Nestinari Nunataks

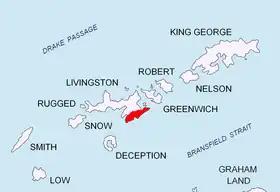
Location of Tangra Mountains on Livingston Island in the South Shetland Islands.

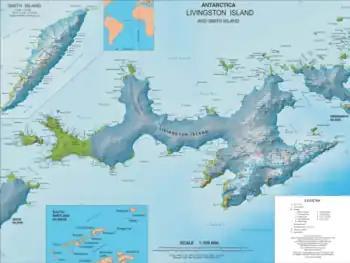
Topographic map of Livingston Island

Nestinari Nunataks (Nestinarski Nunatatsi \ne-sti-'nar-ski 'nu-na-ta-tsi\) are a pair of rocky peaks of elevation 470 m and 520 m in middle Huron Glacier, Livingston Island in the South Shetland Islands, Antarctica. Situated in the north foothills of Tangra Mountains, 210 m away from each other.